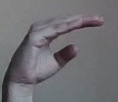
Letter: jeem